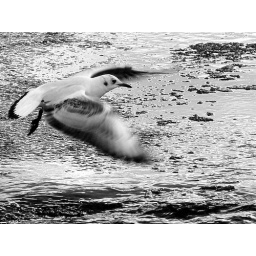
A gull flying over the water - St James Park, Brackley, UK.